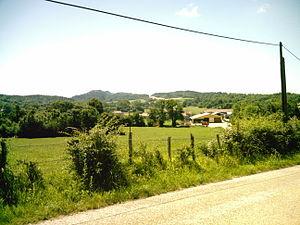
Vue d'Heyriat, hameau de Sonthonnax la montagne
Sonthonnax-la-Montagne est une commune française, située dans le département de l'Ain en région Auvergne-Rhône-Alpes. Elle se situe à 37,6 kilomètres de Bourg-en-Bresse et 15,4 kilomètres de Nantua.